Garudimimus

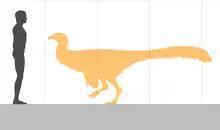
Size comparison of the holotype

"Garudimimus" (based on the holotype specimen) is estimated to have been around weighing approximately . Several unfused vertebrae indicates that the holotype was likely a still-growing sub-adult animal. Some of the distinguishing traits of this taxon include the jaw articulation positioned more backwards than the postorbital bar (arched bone around the orbit, also referred as the ), depressions on the upper surface of the supraoccipital at the back of the skull, paired depressions on the lateral surfaces of the neural spines of the anterior caudal vertebrae, and a deep groove at the upper end of lateral surface of pedal phalanges III-1 and III-2 (first and second phalanxes of the third digit of the foot).